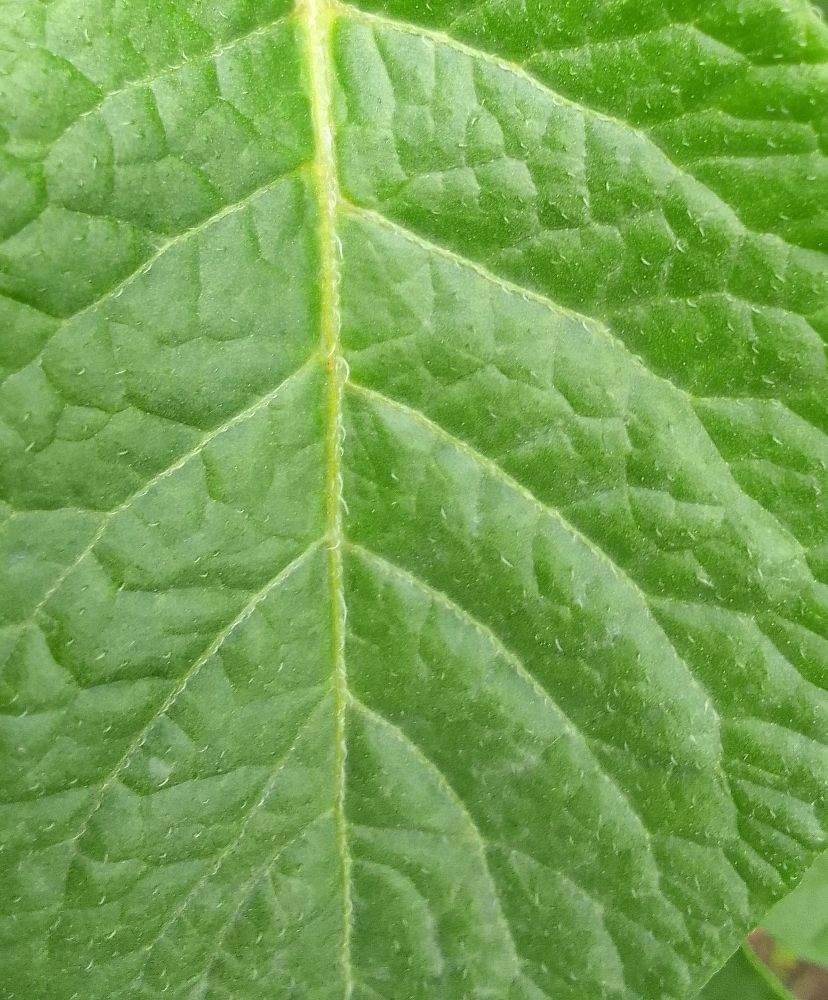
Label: Healthy